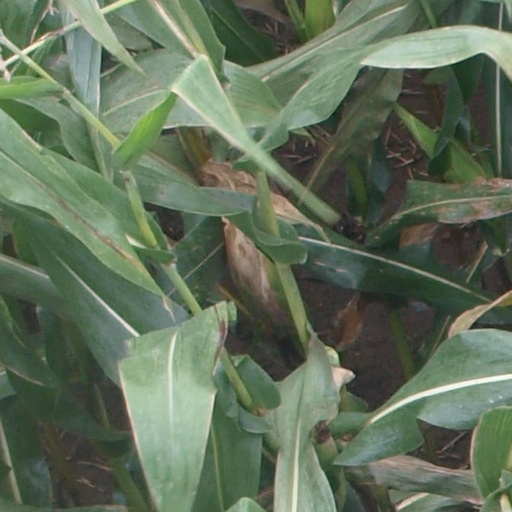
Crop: maize; corn